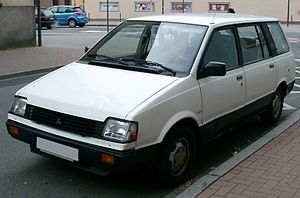
Mitsubishi Space Wagon / Space Wagon (type D00, 1983−1991)
Mitsubishi Space Wagon var en personbilsmodel fra den japanske bilfabrikant Mitsubishi Motors.